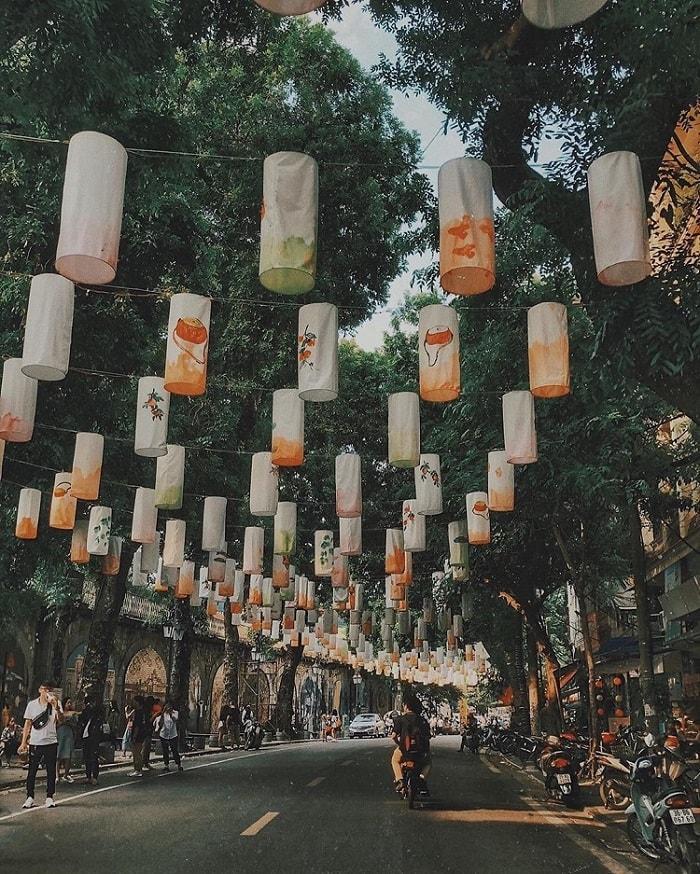
nam thanh niên mặc áo màu trắng và đeo một chiếc túi đeo chéo màu đen ở bên trái khung hình đang cầm một cốc nước